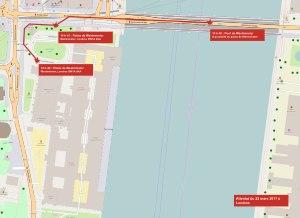
L’attentat de Westminster est une double attaque terroriste à la voiture bélier et à l'arme blanche qui s'est déroulée dans le quartier de Westminster, à Londres au Royaume-Uni, le 22 mars 2017, et qui est revendiquée par l'État islamique. Une première attaque a lieu sur le pont de Westminster vers 14 h 40, où une voiture renverse plusieurs passants, et la deuxième a lieu une minute après devant le Parlement, où le conducteur, descendu de sa voiture, poignarde mortellement un policier. Par la suite, l'assaillant est abattu par la police britannique.